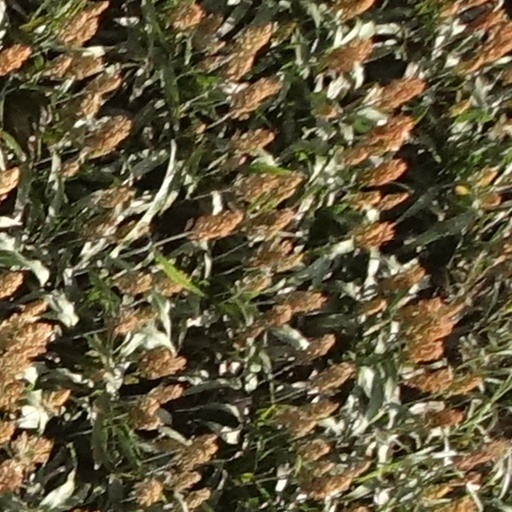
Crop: sorghum